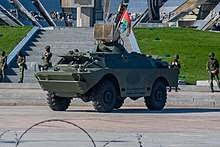
Label: BRDM